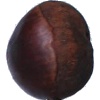
Label: Chestnut 1